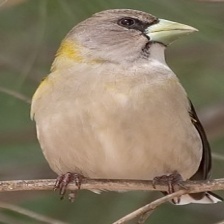
Species: EVENING GROSBEAK
Scientific name: COCCOTHRAUSTES VESPERTINUS